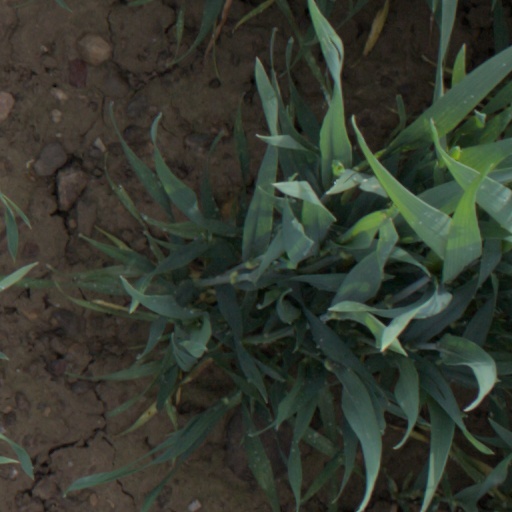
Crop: wheat